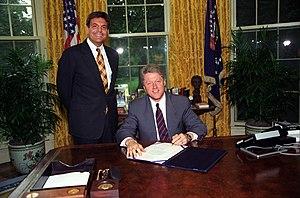
Michael Lynn Synar dit Mike Synar, né le 17 octobre 1950 à Vinita et mort le 9 janvier 1996 à Washington, est un homme politique américain, représentant démocrate de l'Oklahoma à la Chambre des représentants des États-Unis de 1979 à 1995.